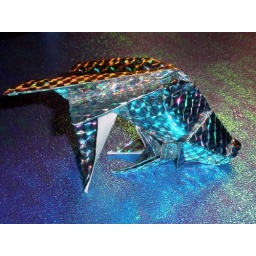
Goldfish folded from opalescent foil paper - design by Michael LaFosse in his book &amp;quot;Advanced Origami.&amp;quot; Nov 09